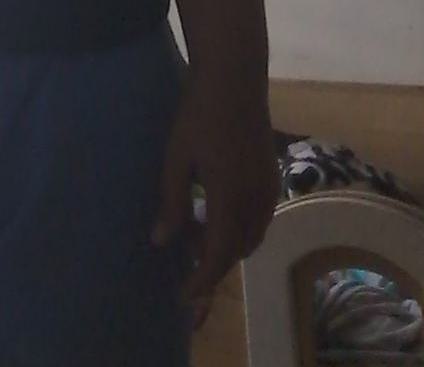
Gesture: no_gesture